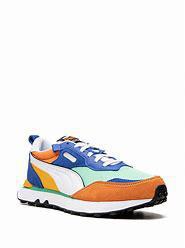
Brand: Puma
Model: Future Rider